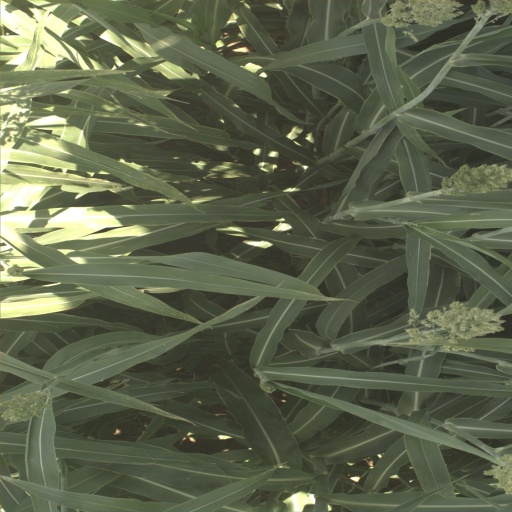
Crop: sorghum